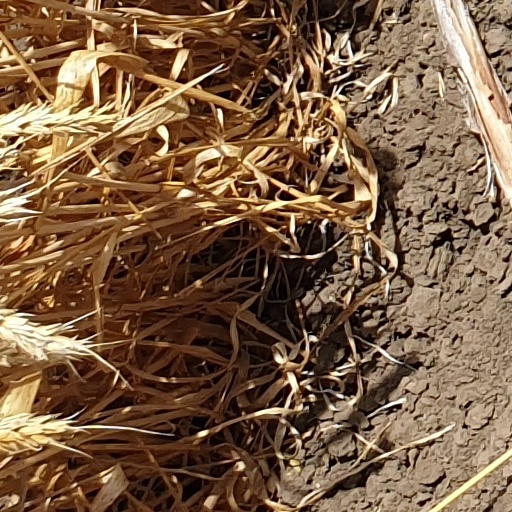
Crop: wheat